Ochipok

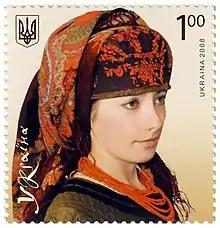
Ochipok and kerchief from Cherkasy

Peremitka is part of traditional Hutsul dress. It is a long strip of cloth ornamented on both ends and tied with a knot on each side. It is worn wrapped around the hair, neck, and chin.